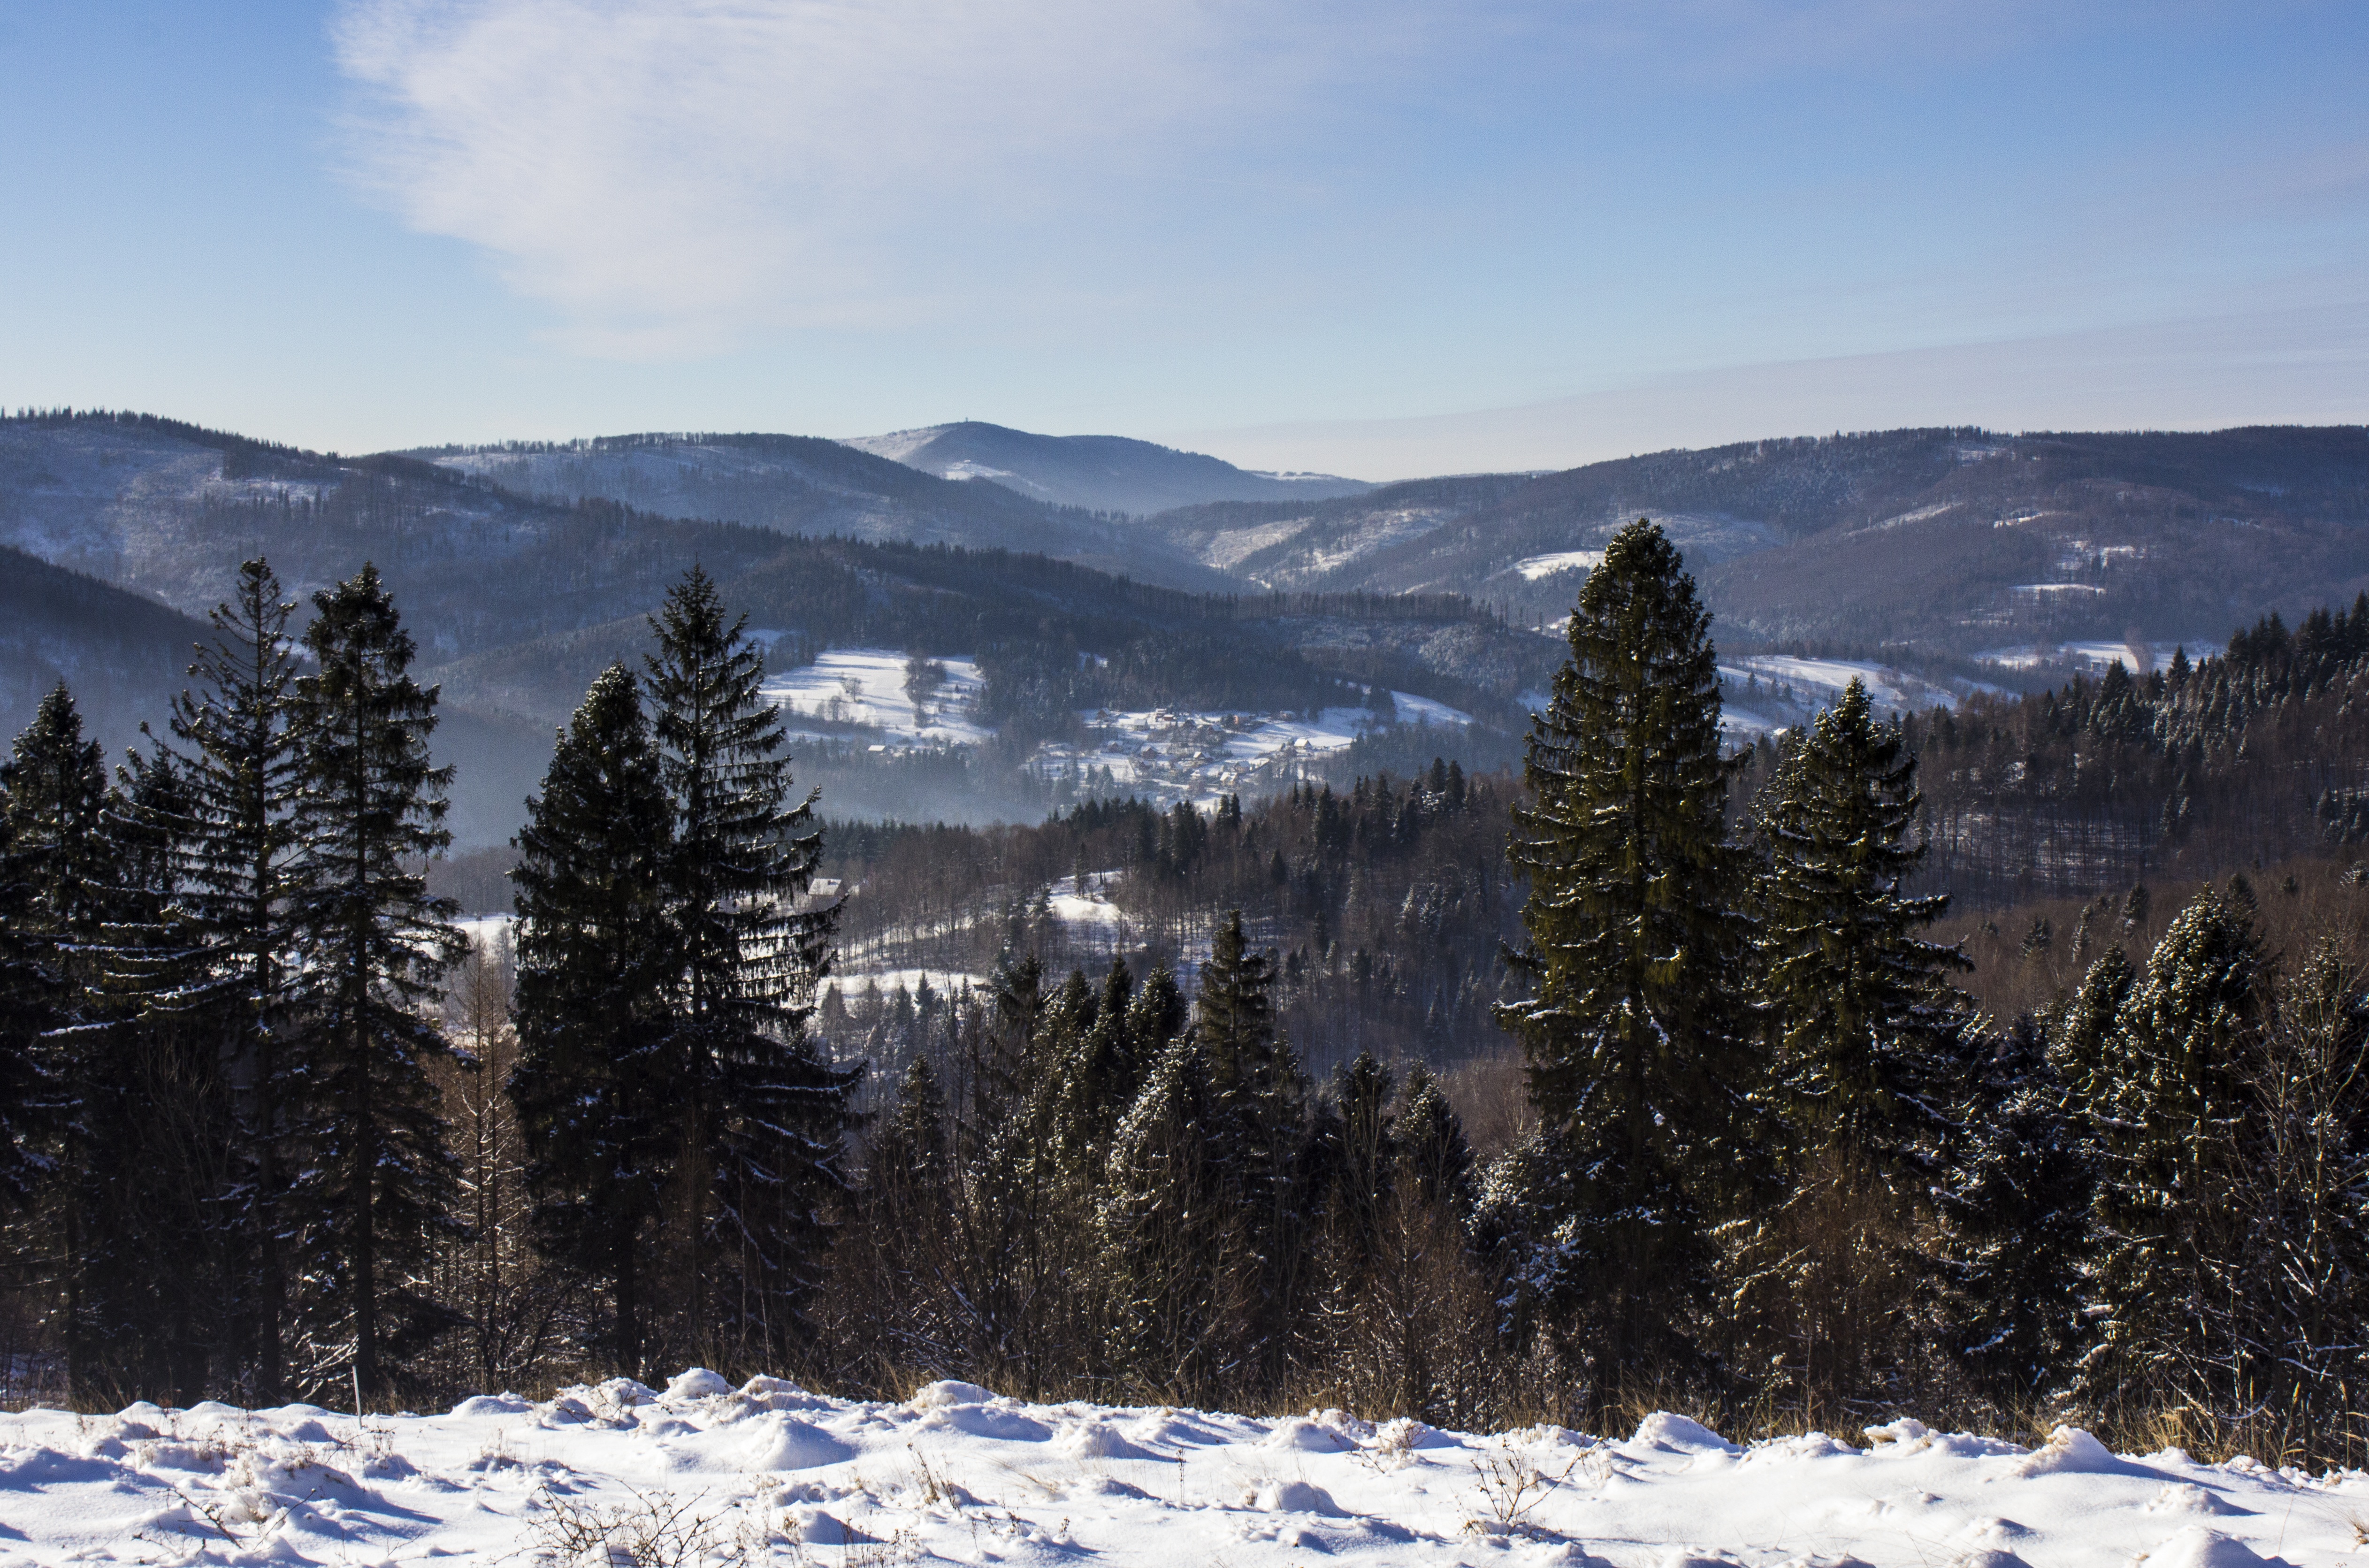
landscape, tree, nature, forest, wilderness, mountain, snow, winter, mountain range, weather, season, ridge, summit, top view, mountains, alps, poland, winter in the mountains, mountainous landforms, highlander's cabin